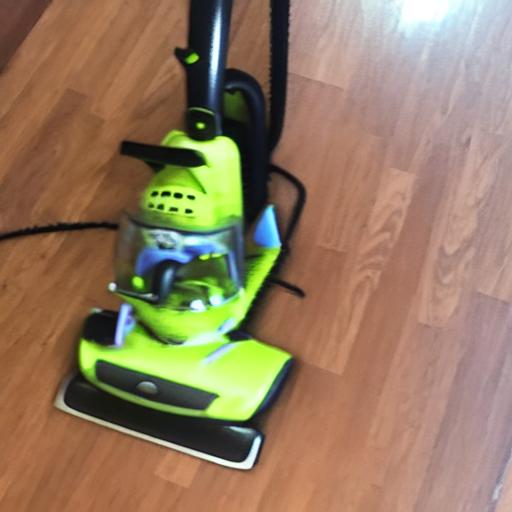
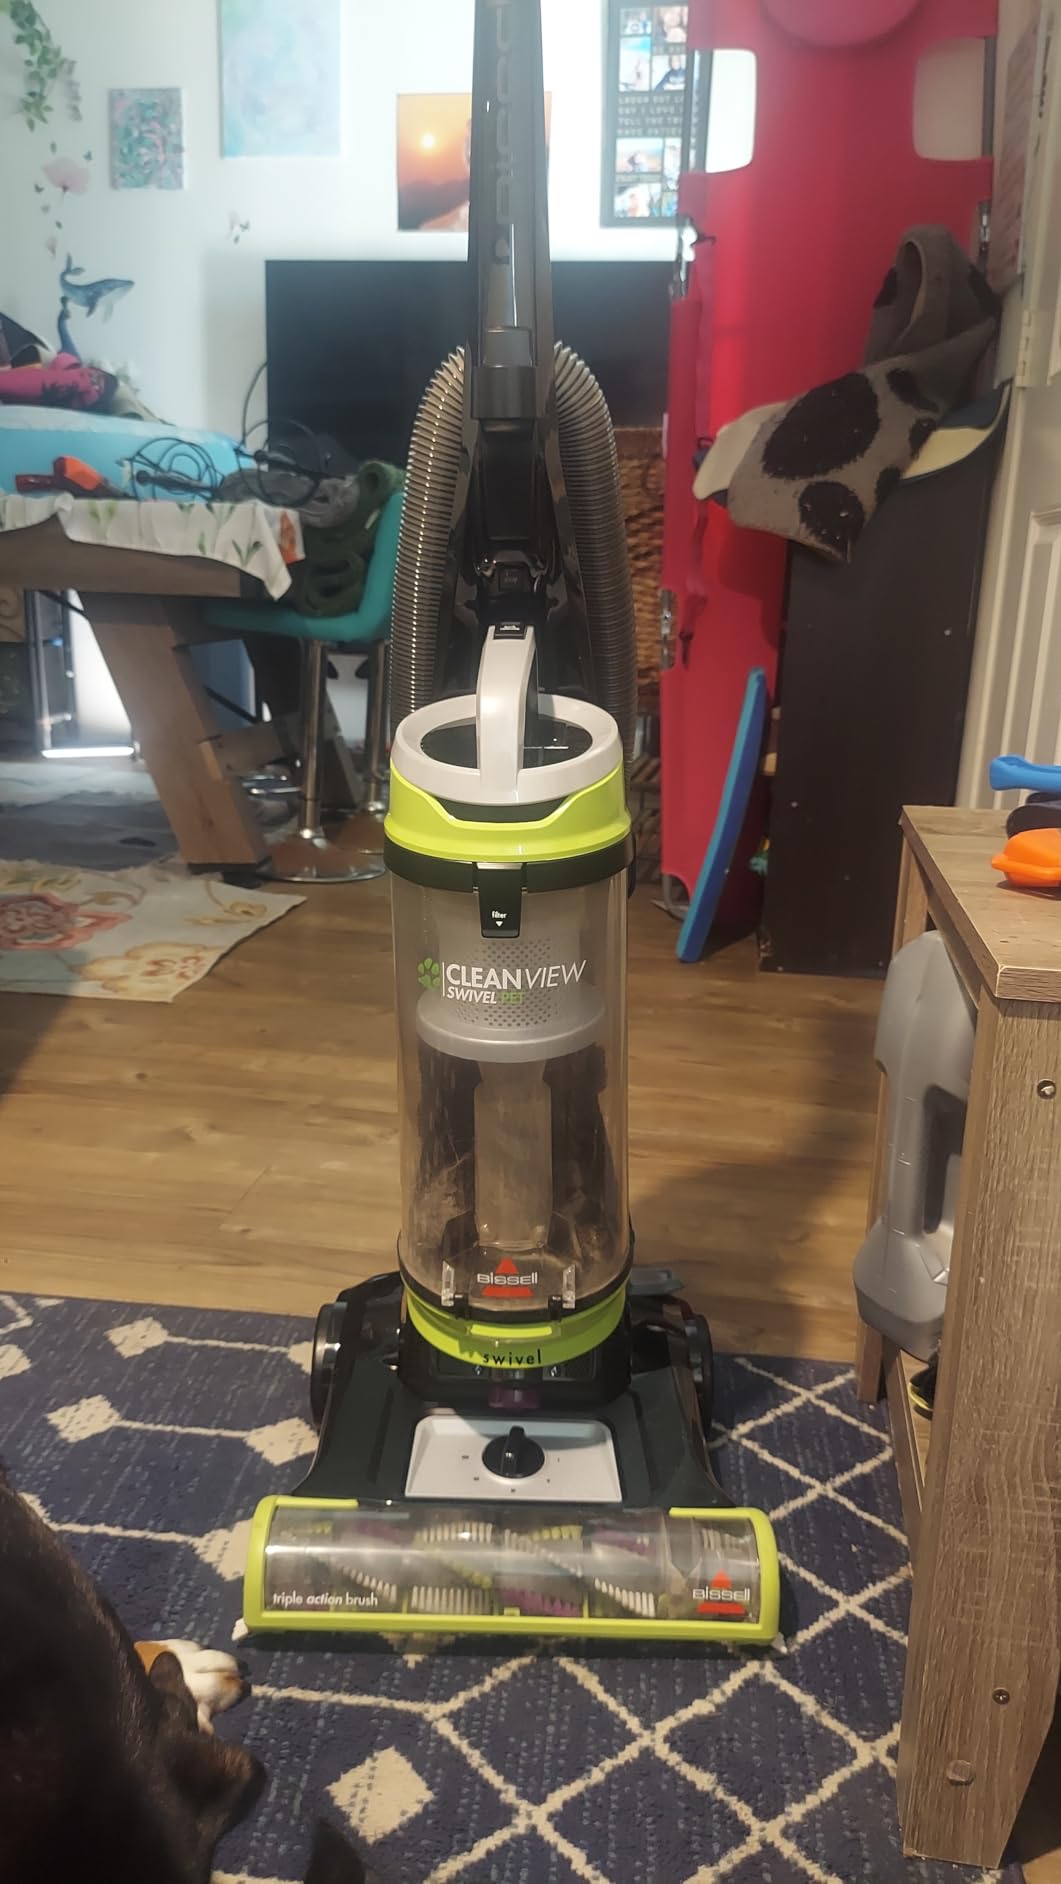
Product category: items_vacuum
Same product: no